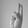
ASL letter: U